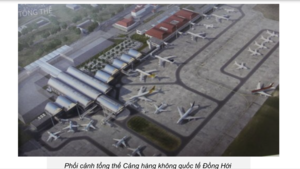
L'aéroport de Đồng Hới est un aéroport vietnamien situé à 6 km au nord du centre de la ville de Đồng Hới - le chef-lieu de la province de Quảng Bình -, à 40 km au sud du parc national Phong Nha - Kẻ Bàng.